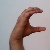
The image shows a hand gesture representing the letter 'C' in Indian Sign Language.